Sauropoda

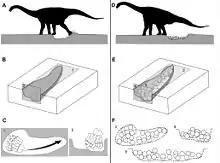
The illustration of titanosaurs nesting their egg

Multiple nesting sites discovered in Argentina and India contain 30-400 clutches of fossilized eggs that were found preserved, providing evidence of sauropod maternal care. Researchers suggest that sauropods might have settled in nesting grounds close to volcanic activity for geothermal incubation, in which the mothers keep their eggs warm. This behavior is similar to modern birds and reptiles who follow the same method.